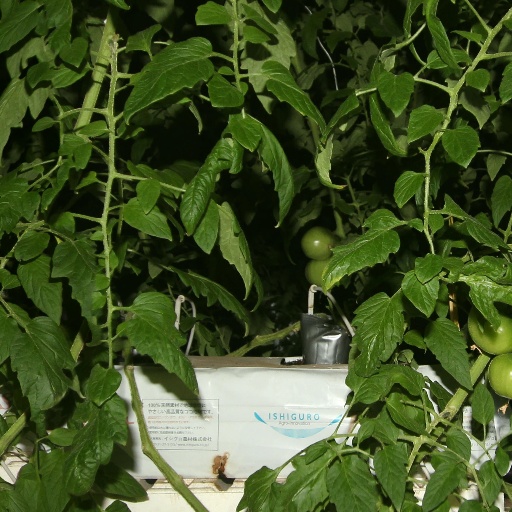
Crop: tomato